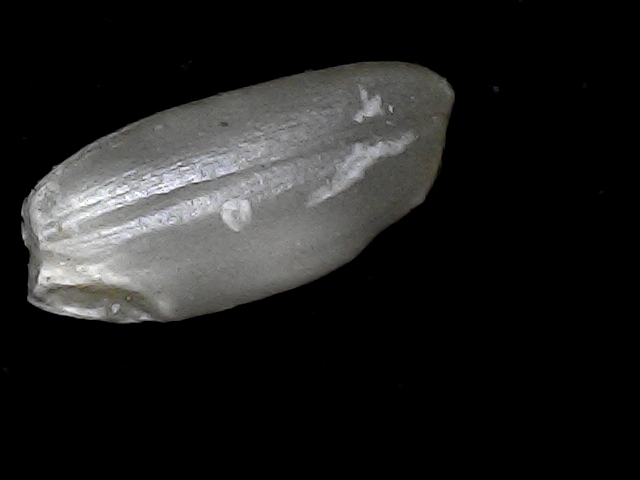
Rice variety: BD33